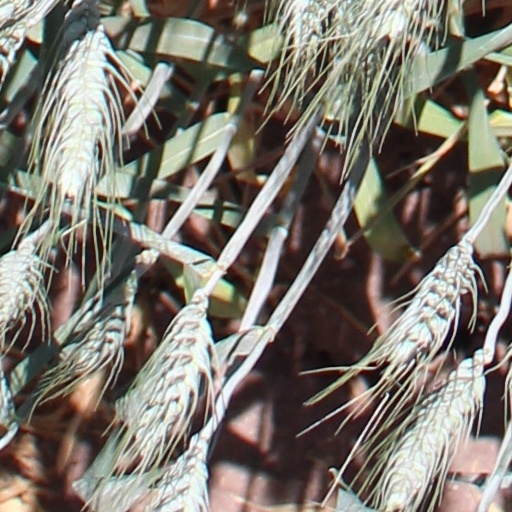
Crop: wheat